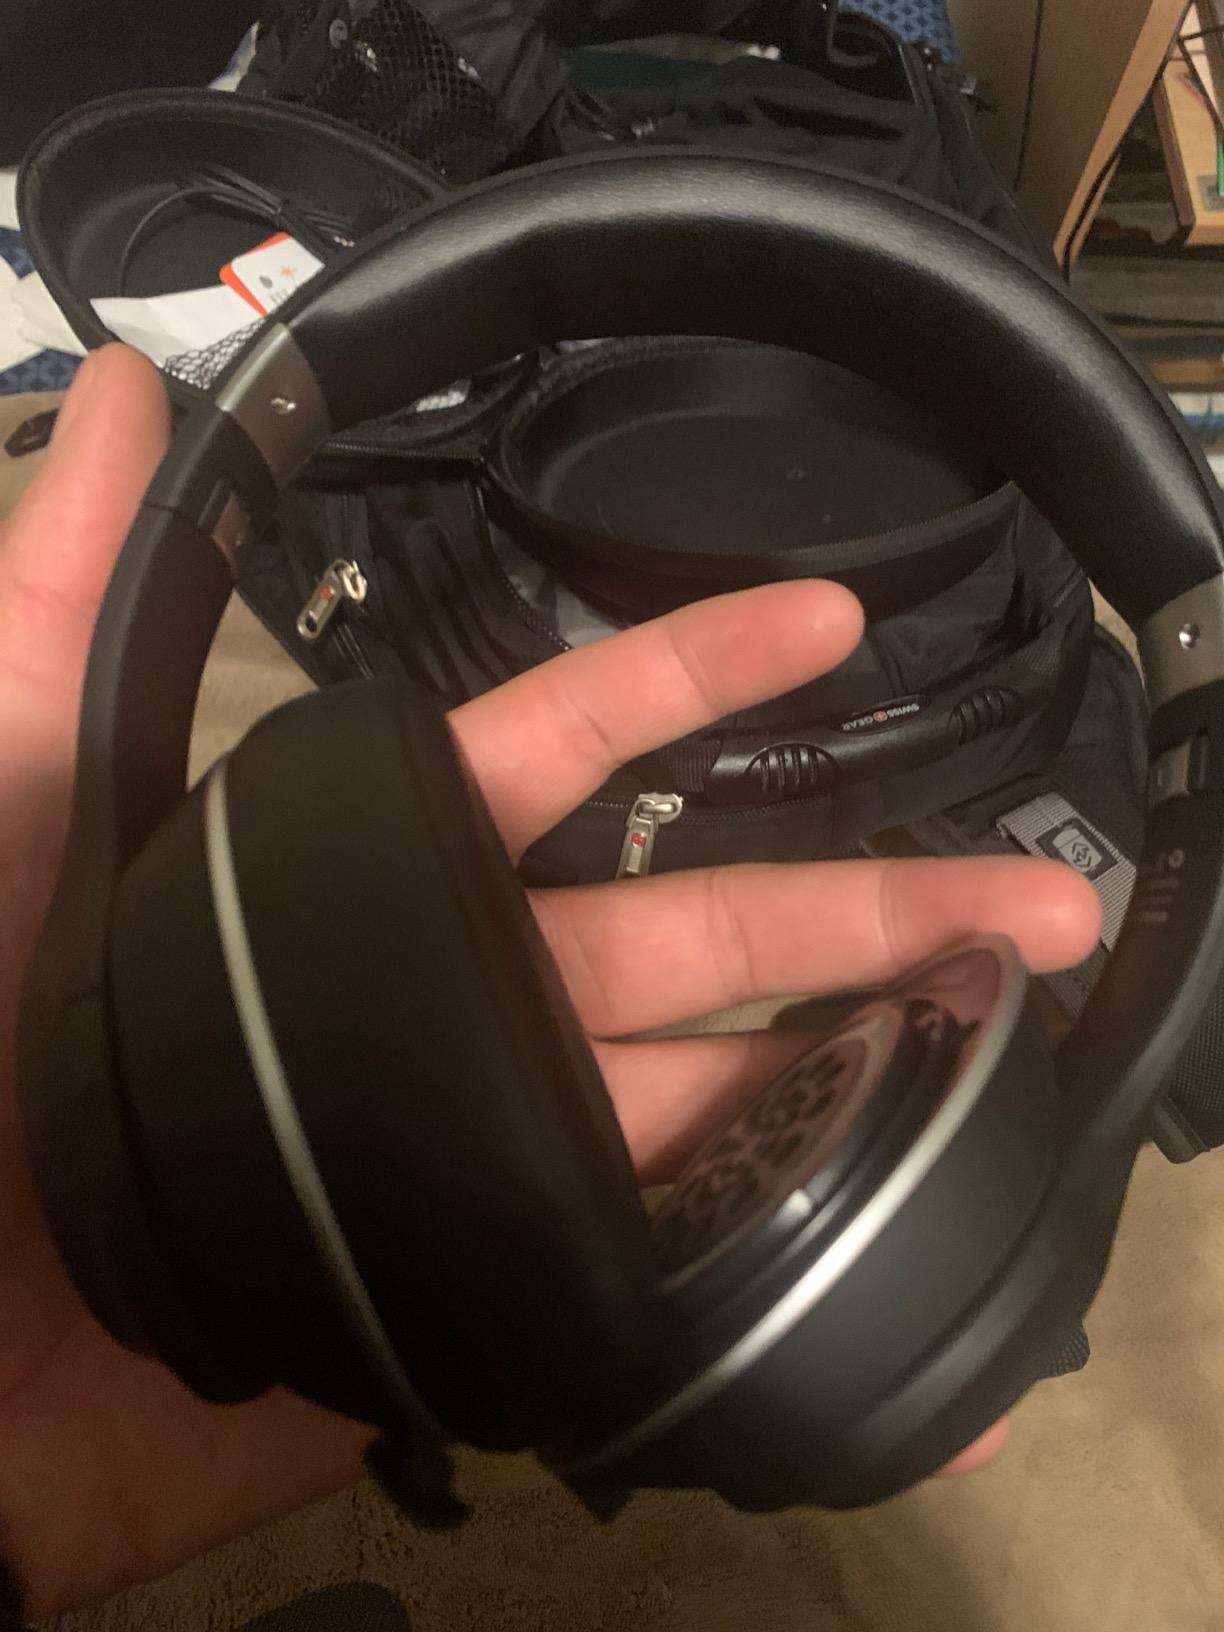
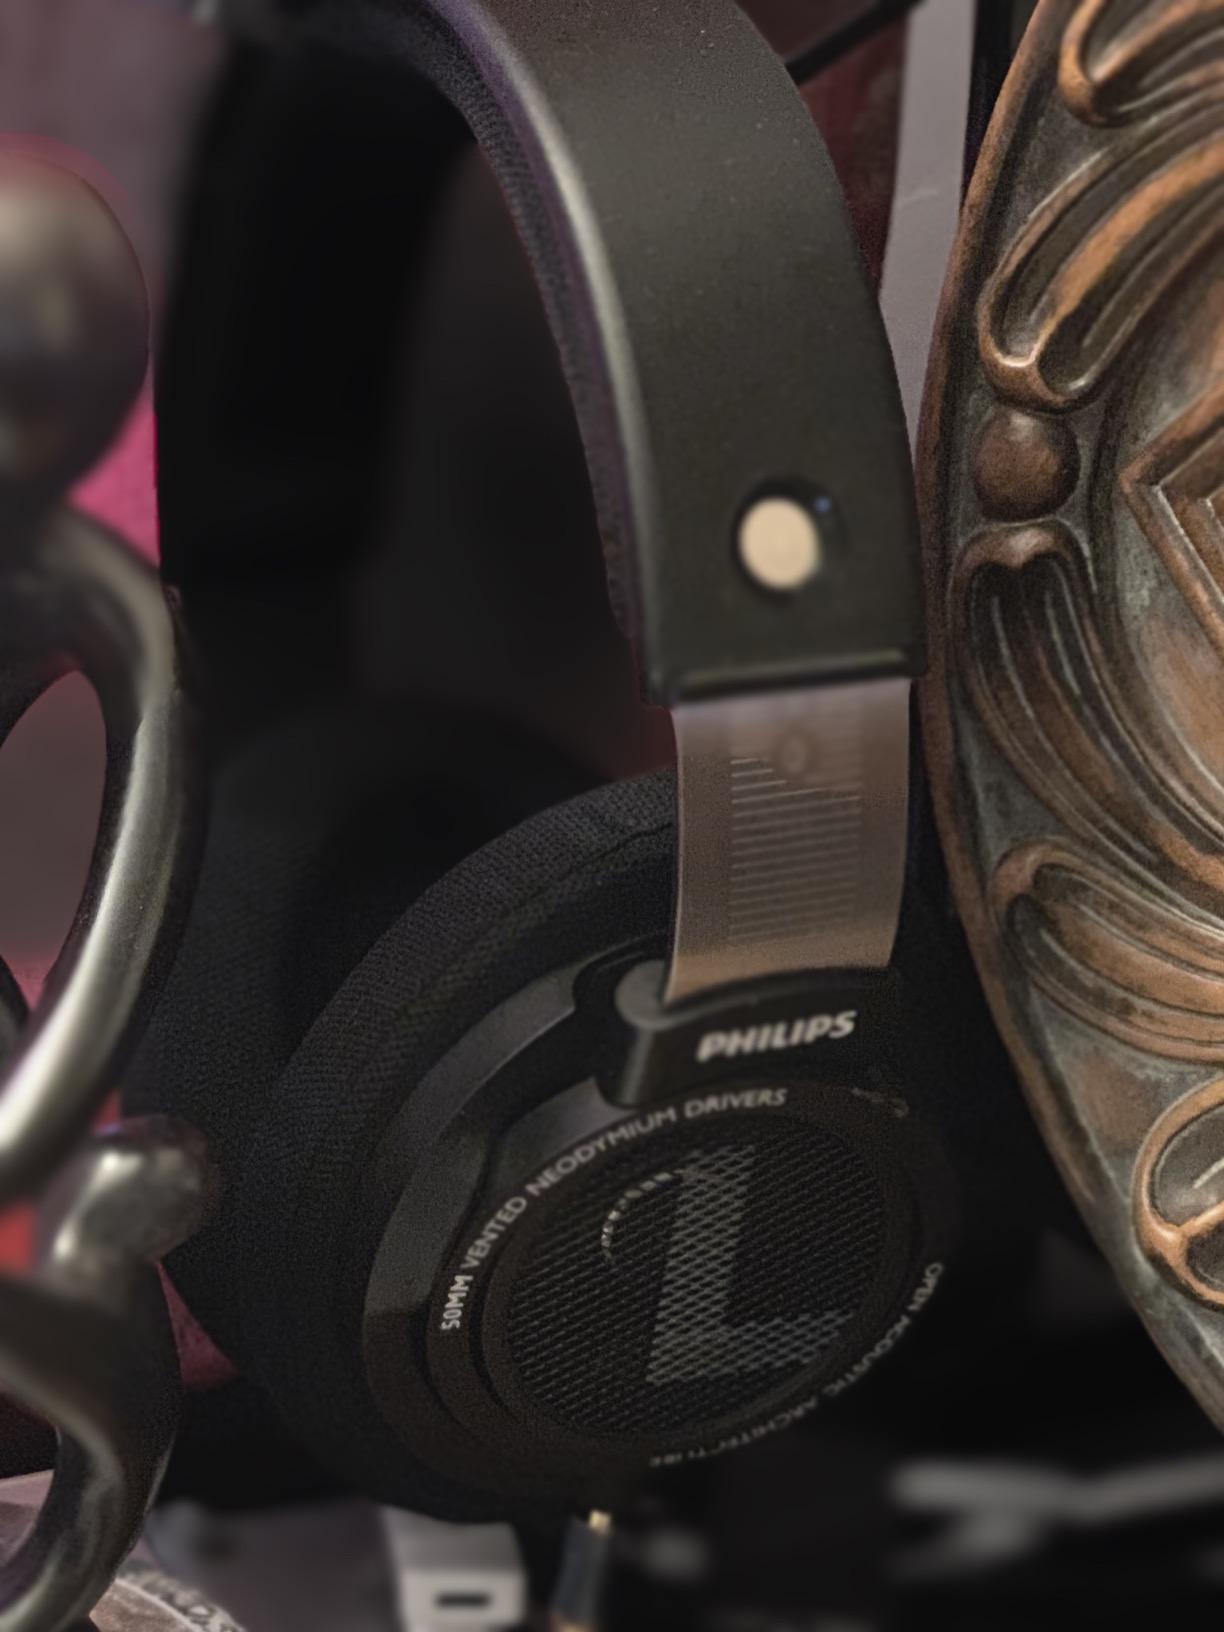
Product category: headphones
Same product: no